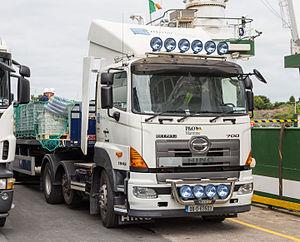
Le Hino Profia est un modèle de camion lourd produit par Hino Motors, une filiale de Toyota Motor Corporation. Sur la plupart des marchés d'exportation, il est également connu sous le nom de Hino 700, Hino 700 Splendor. Le nom Profia est officiellement utilisé au Japon et était auparavant connu sous le nom de Super Dolphin Profia. Les codes de modèle du camion Hino série F sont FN, FP, FR, FS et FW. Les codes de modèle de tête de tracteur sont SH et SS.
Hino Motors, Ltd. 日野自動車株式会社, plus connu sous le nom de Hino, est un constructeur de camion, de bus et de brouettes appartenant au groupe Toyota et basé à Hino, dans la banlieue de Tokyo au Japon.